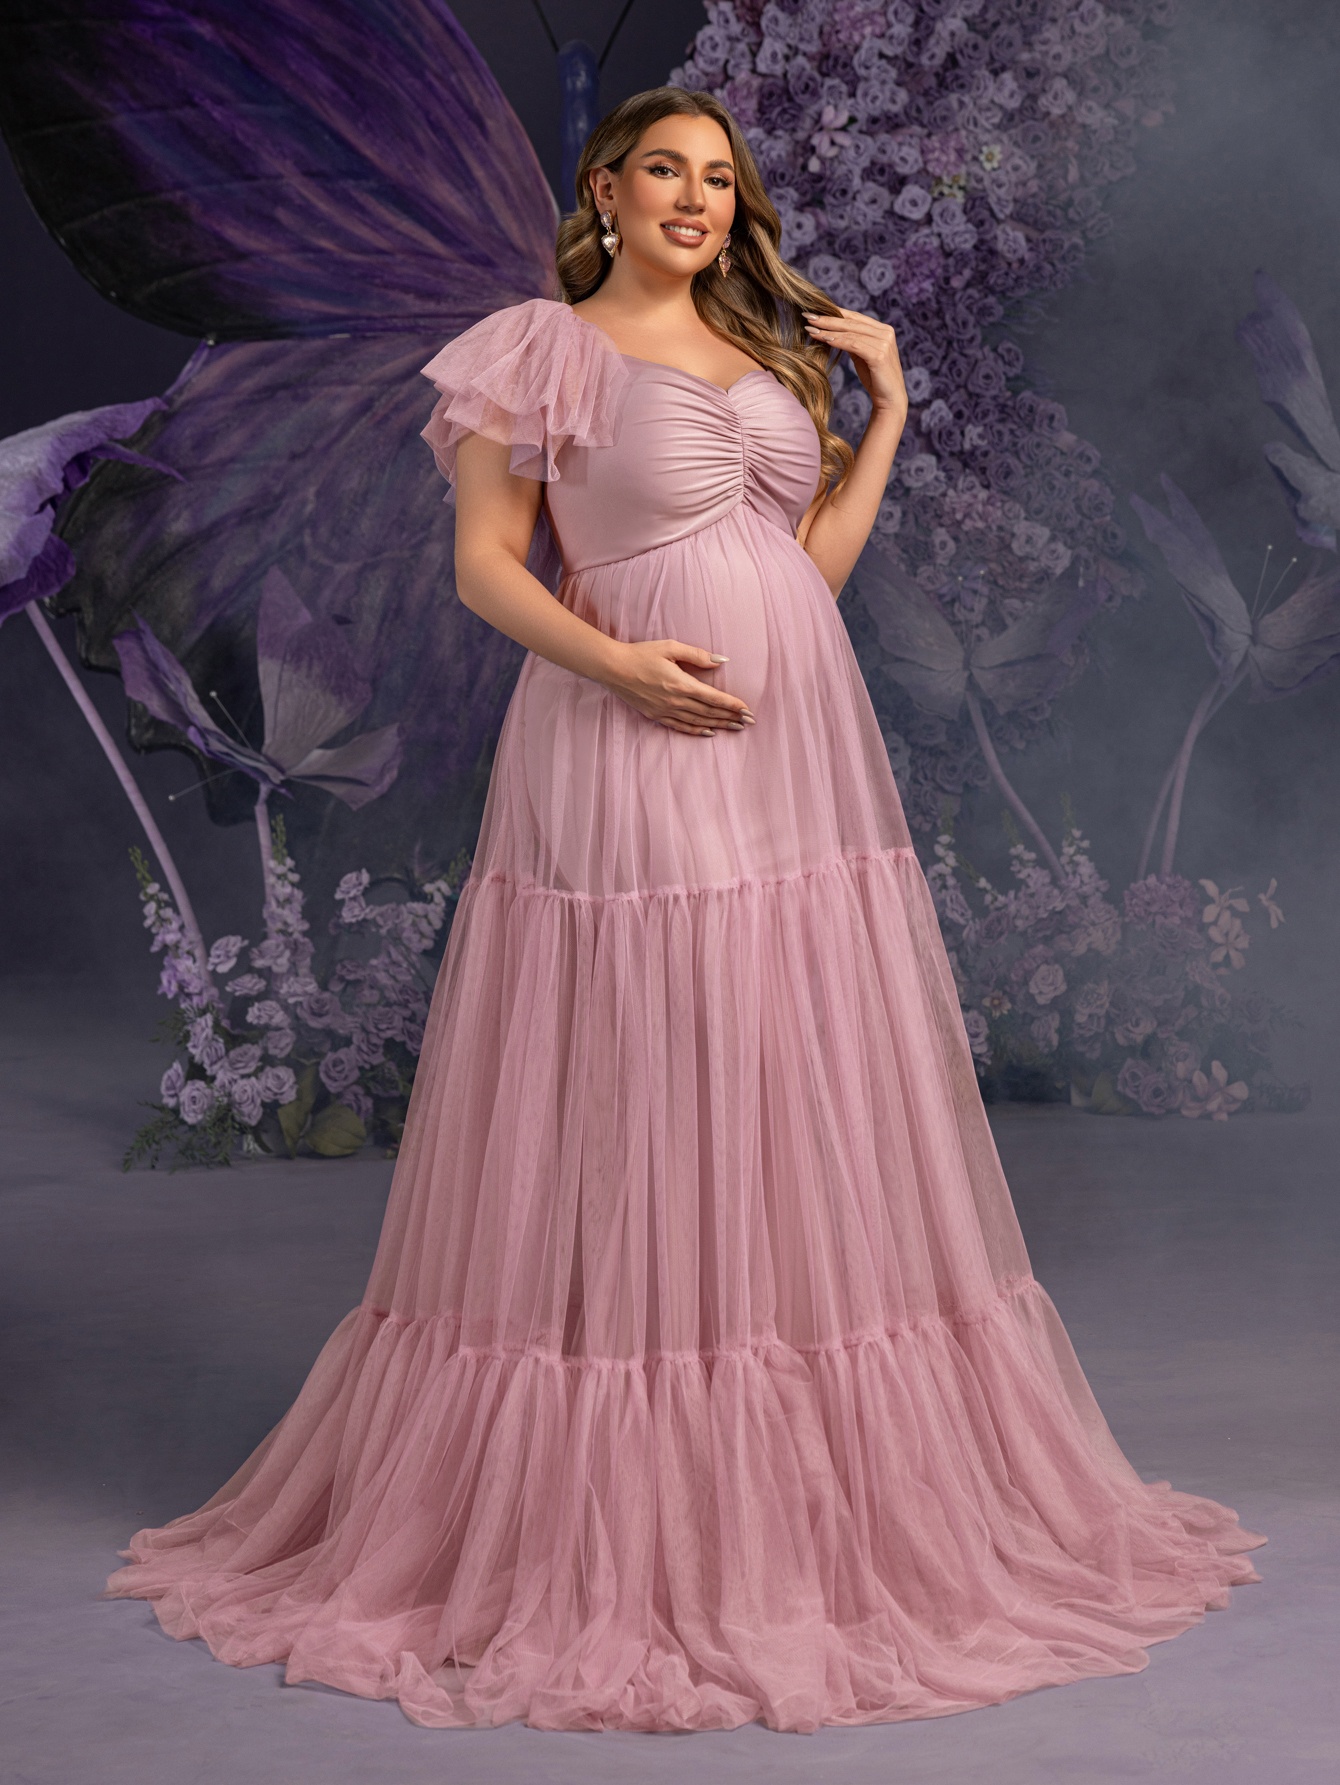
Plus Maternity Ruched Bust Layered Hem Mesh Ruffle Cami Dress
Celebrate your pregnancy in style with our stunning maternity gown, featuring a delicate sofe hue that exudes elegance and grace. The gown is crafted from soft, flowing tulle fabric, providing a lightweight and comfortable fit that complements your growing belly. The sweetheart neckline and empire waist design accentuate your curves, while the layered tulle skirt adds a touch of whimsy and romance. Color : Mauve Purple Material : Soft tulle Neckline : Sweetheart Sleeves : Sleeveless with sheer overlay Silhouette : Empire waist with layered tulle skirt Occasions: Perfect for maternity photo shoots, baby showers, weddings, or any special event where you want to look and feel radiant. This gown is designed to make you feel beautiful and confident during this special time. The intricate details and flowing silhouette create a dreamy, ethereal look that captures the essence of pregnancy. Embrace your journey with this enchanting dress, and let your beauty shine through.
Brand: Elonnashop
Category: Apparel & Accessories > Clothing > Maternity Clothing > Maternity Dresses